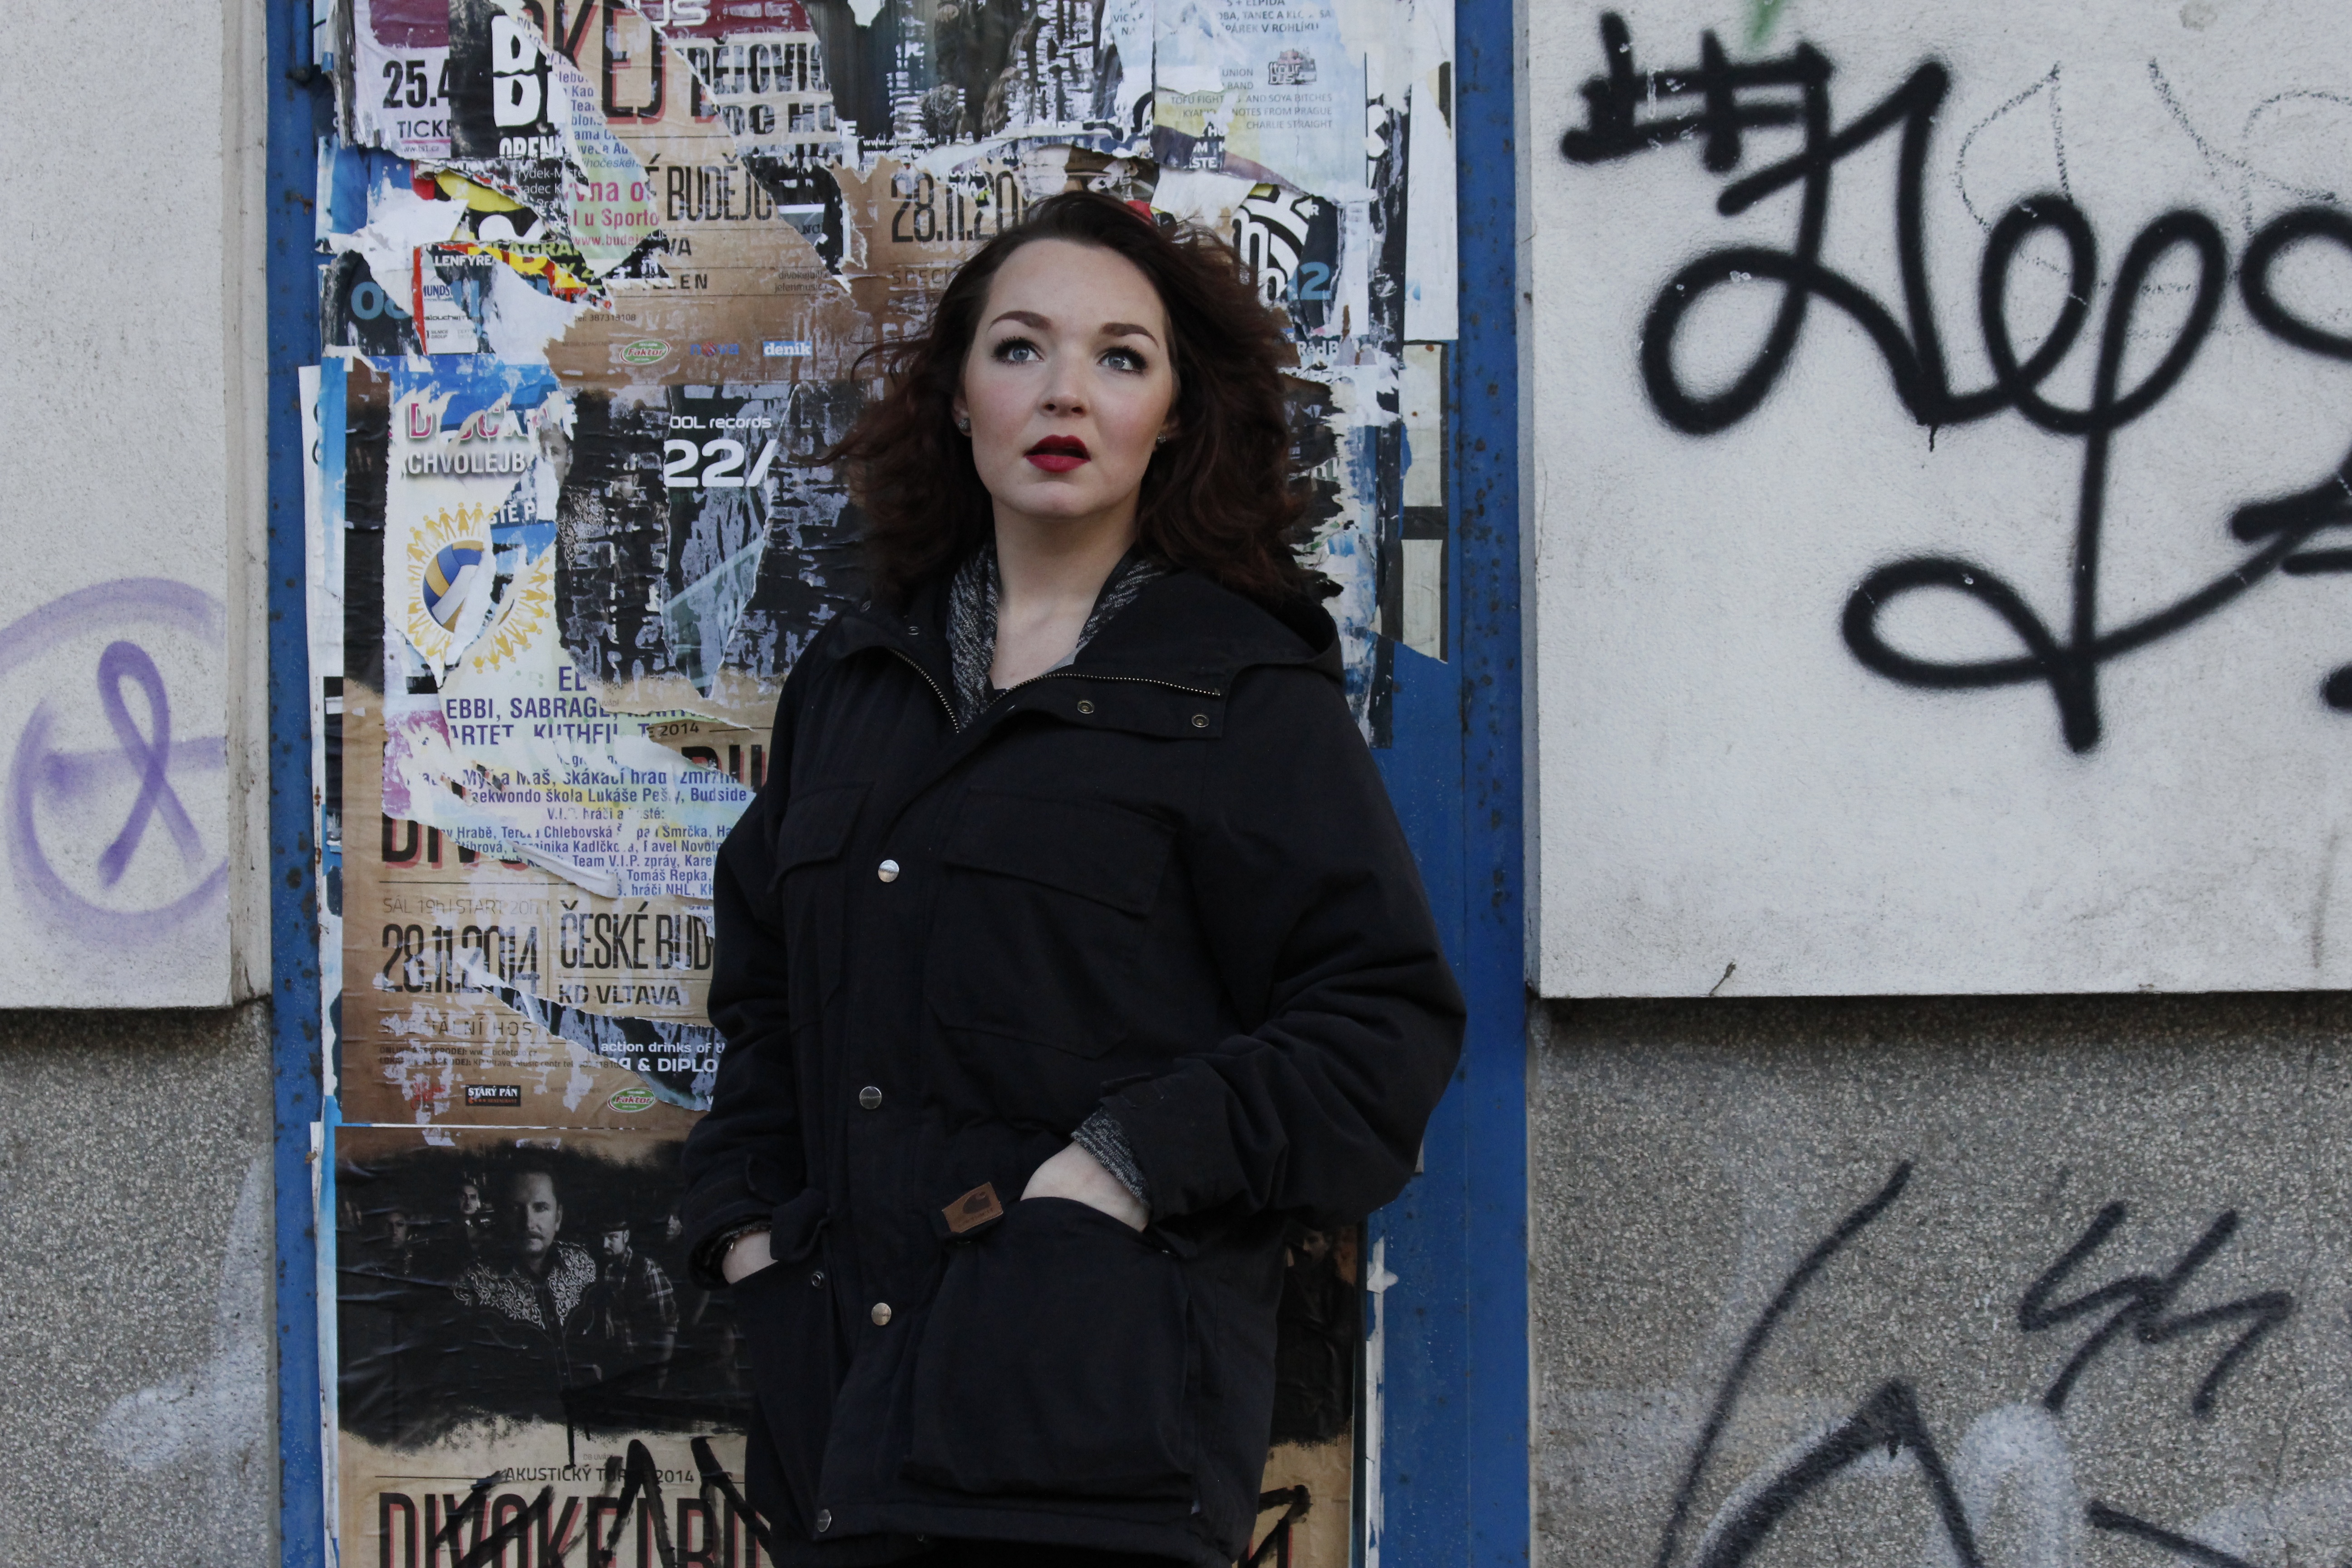
light, girl, road, street, wall, portrait, young, lady, graffiti, jacket, mouth, face, art, algae, eye, head, eyebrows, tender, graphite